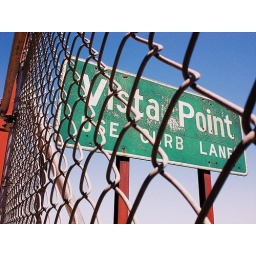
vista point is actually the place you can go near the golden gate bridge to take pictures.